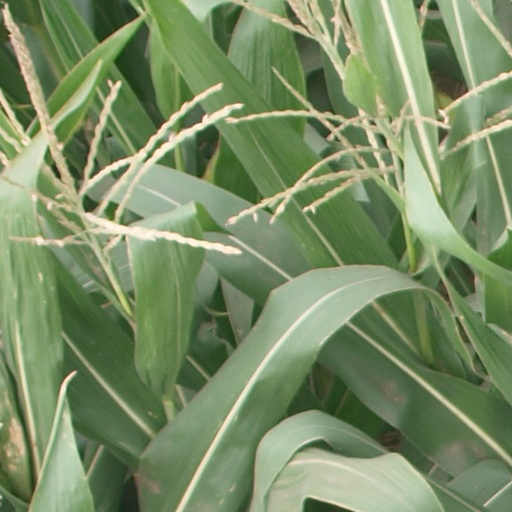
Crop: maize; corn